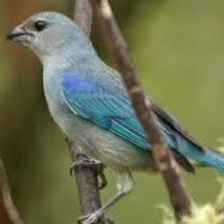
Species: AZURE TANAGER
Scientific name: THRAUPIS CYANOPTERA